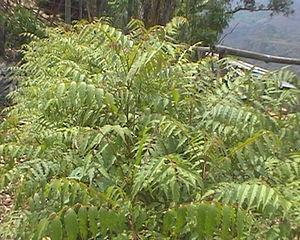
Choerospondias est un genre de plantes de la famille des Anacardiaceae.